Krishna Pauroti

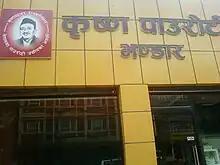
Where Krishna Pauroti originally started it is still in operation at the same place.

Krishna Pauroti (also calledKrishna Breads) is a Nepali bakery. It was founded in 1948 by Krishna Bahadur Rajkarnikar in Kamal Pokhari, Kathmandu, Nepal. Currently it operates from six locations within Kathmandu valley,i.e. Kamal Pokhari, Khusibhun, Khumaltar, Satdobato-tikabhairab road, Hatti Ban and Mahalaxmi. Kai Weise, a correspondent of The Himalayan Times, labelled Krishna Pauroti "the first bakery in Nepal". Certainly people must have been baking things in the country before that not necessarily as they are today. But when it comes to a commercial operation or establishment of baking profession no other businesses than Krishna Pauroti can be found recorded before it.